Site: brandenburg
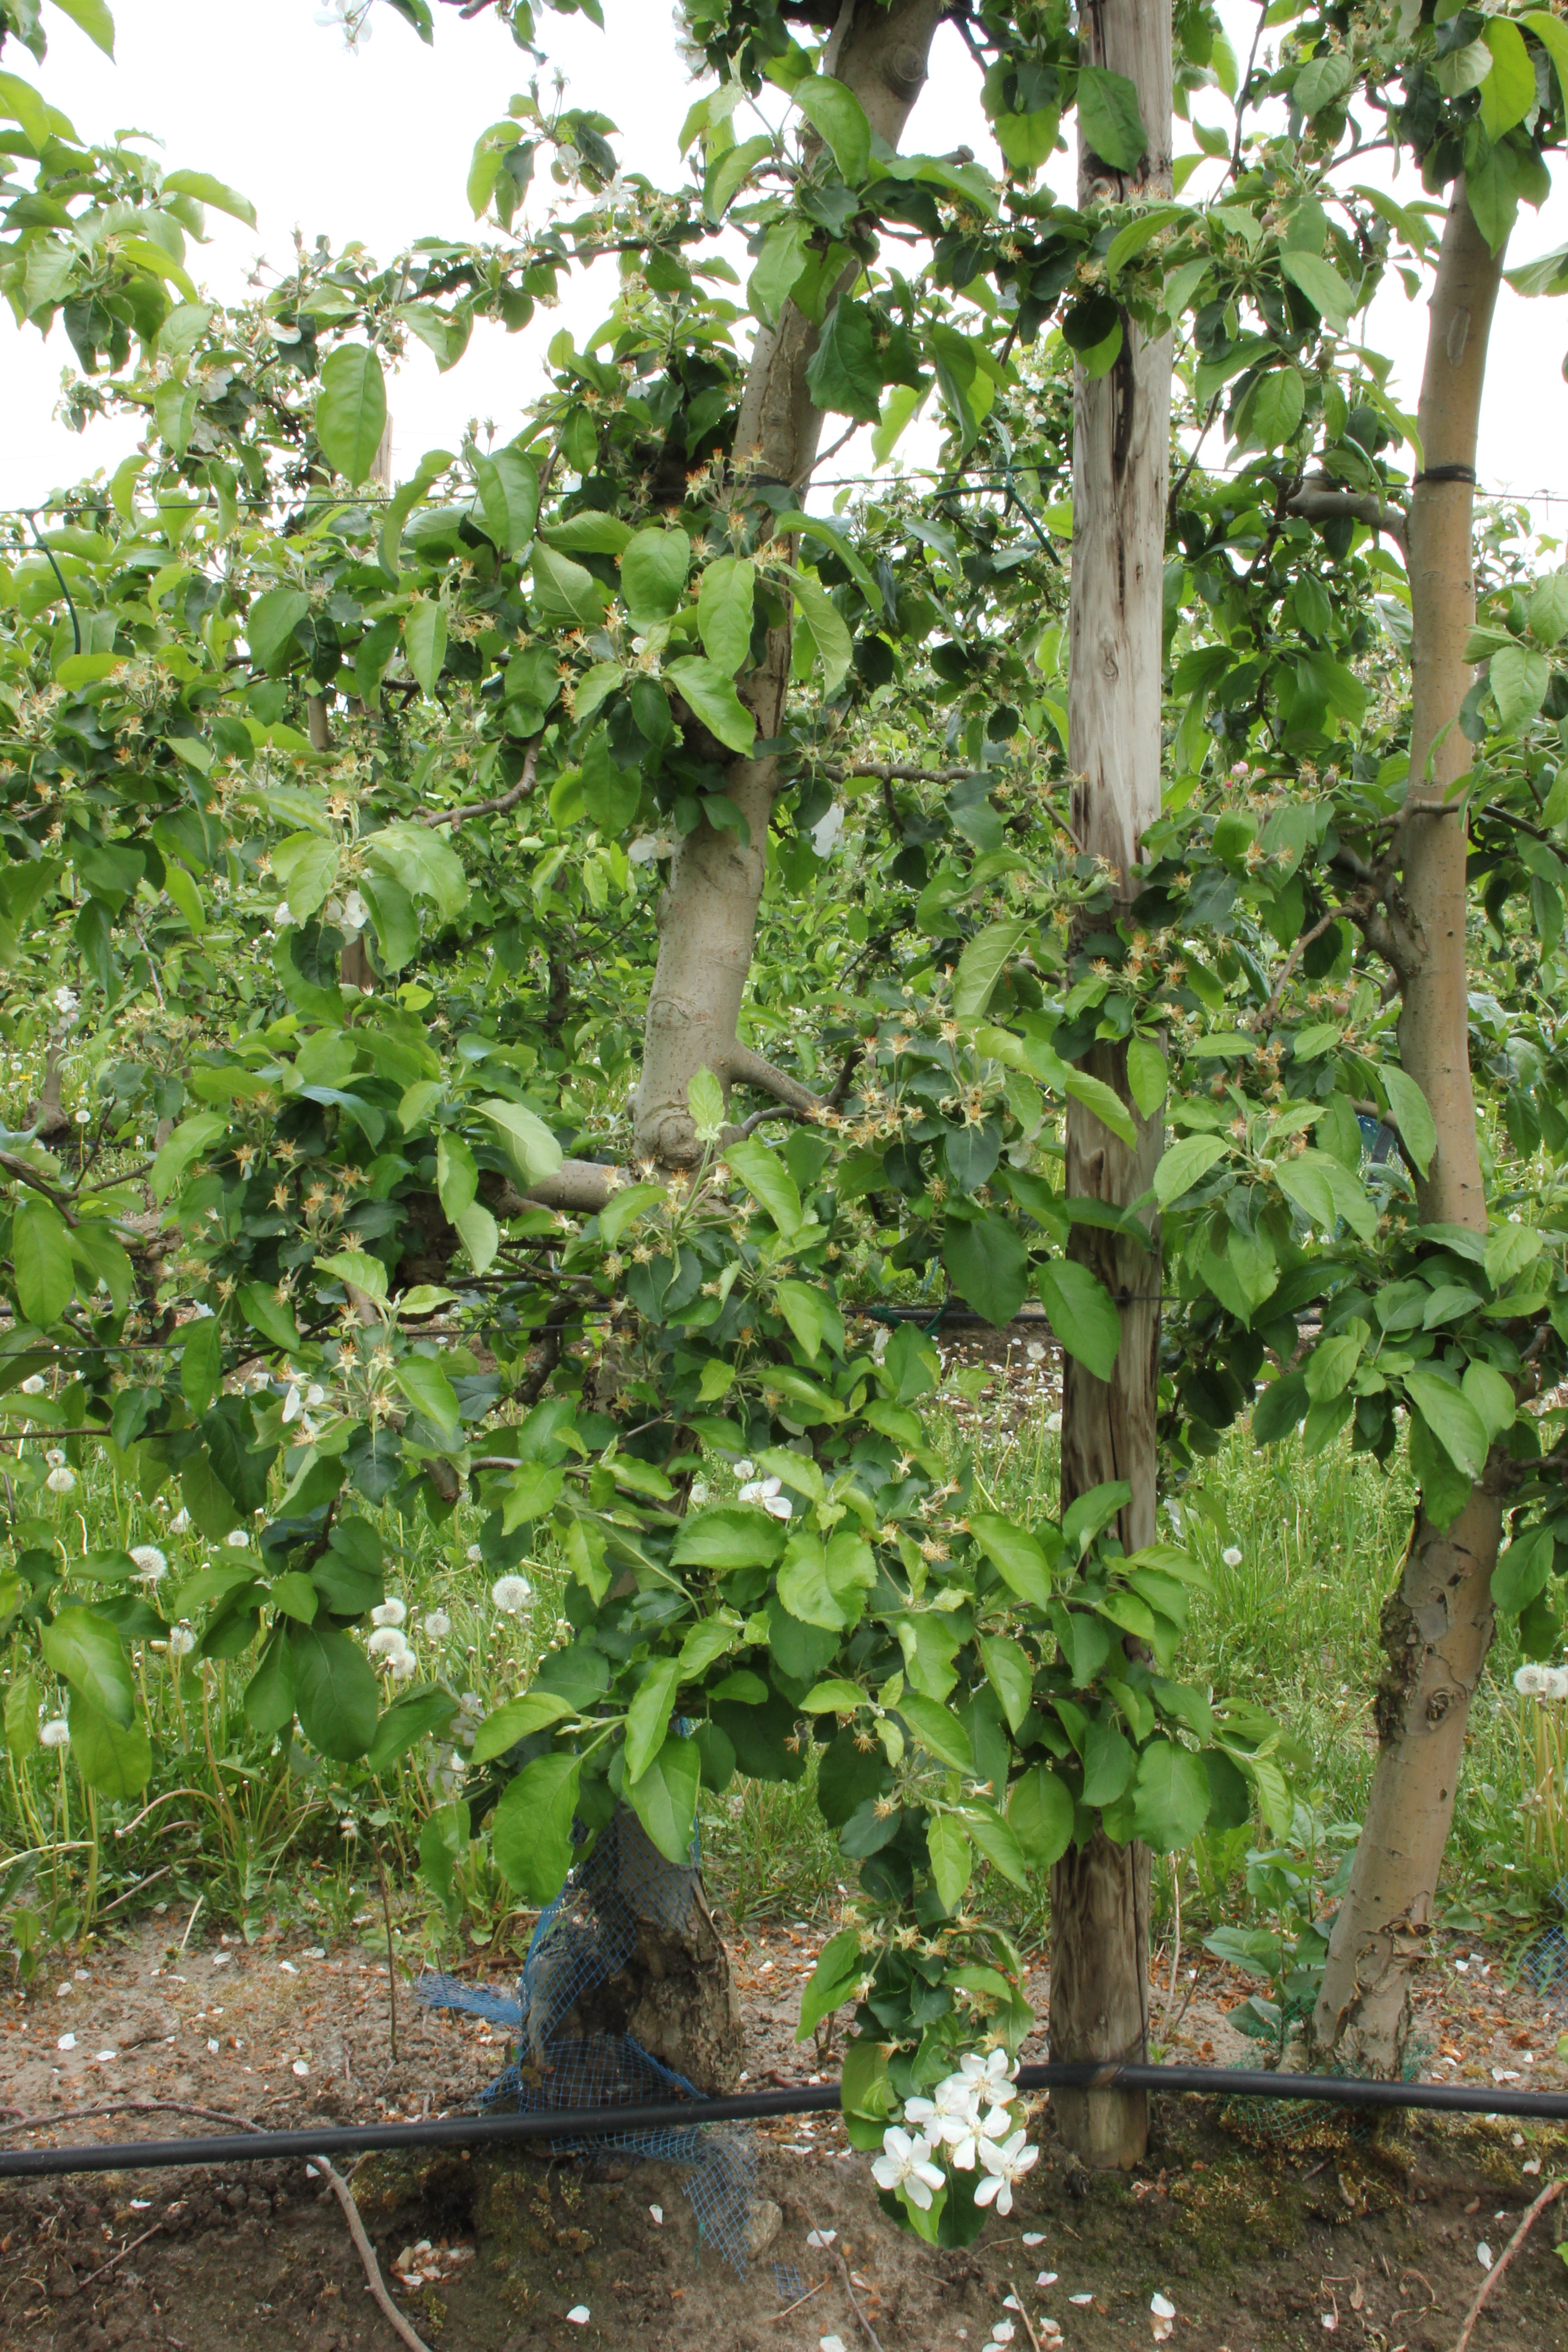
Growth stage (BBCH 67): Flowering